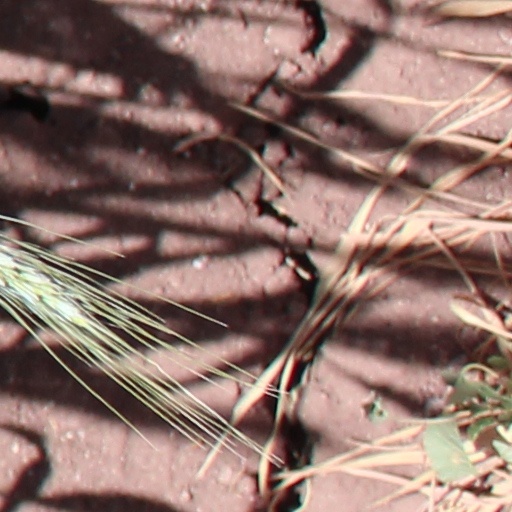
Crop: wheat